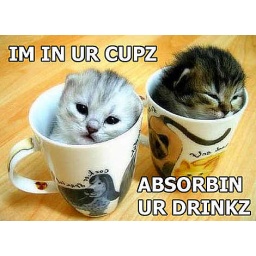
Lol cats in cups